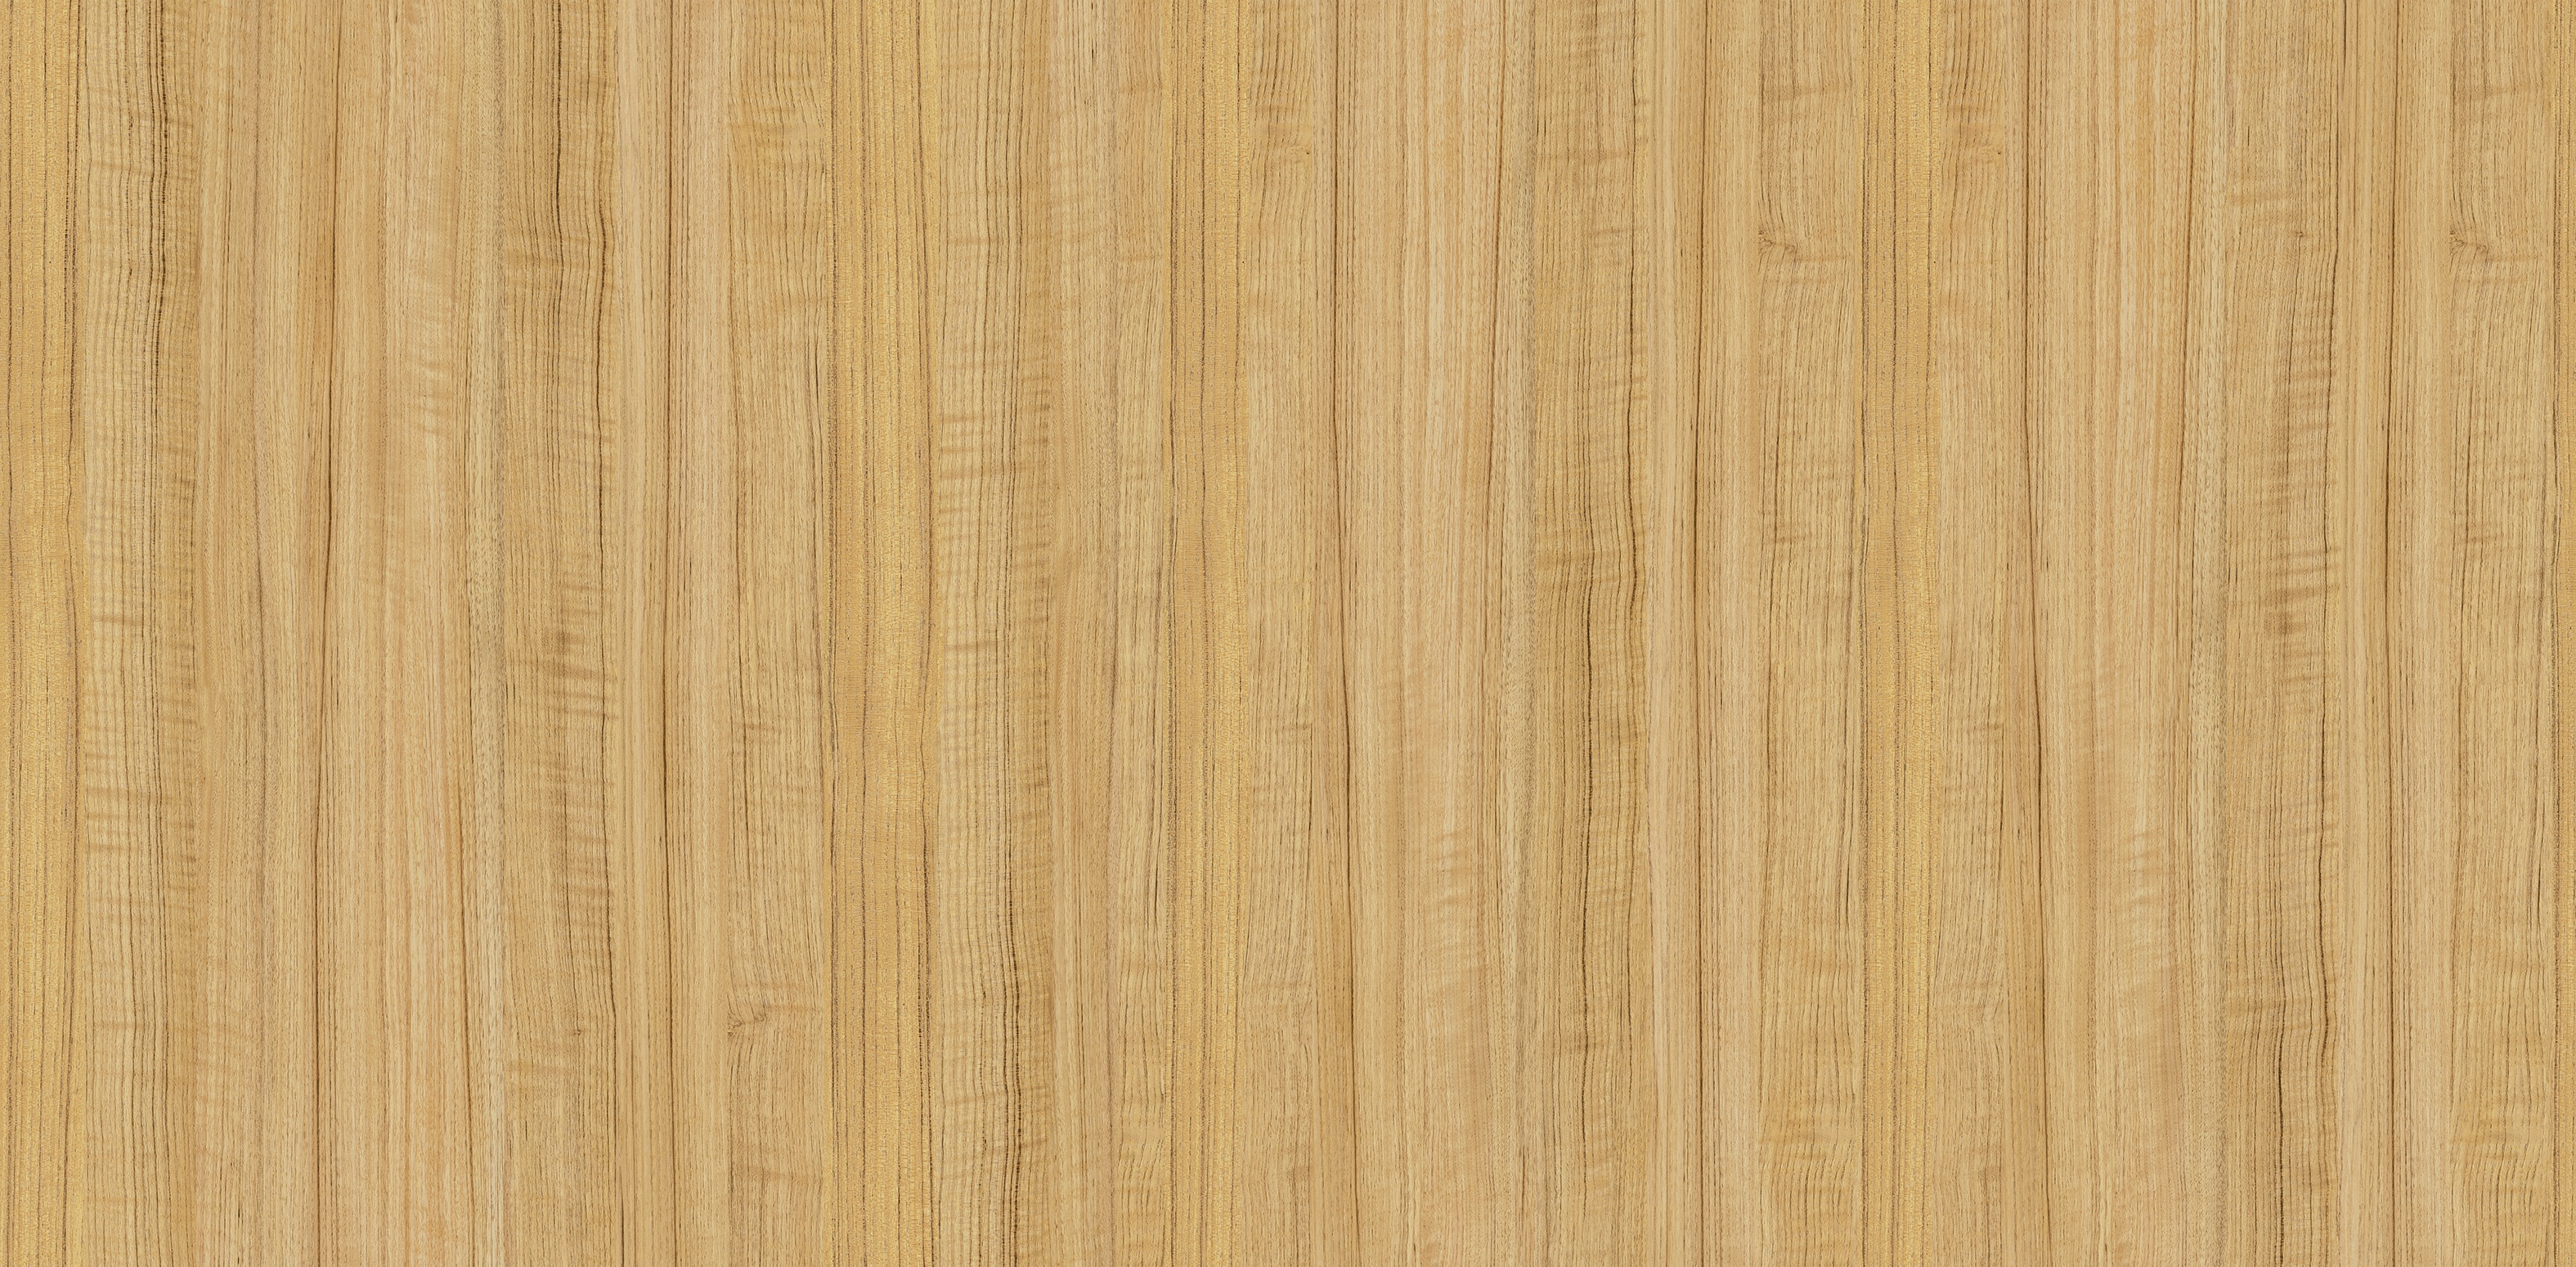
wood, floor, trees, hardwood, oak, flooring, plywood, wood grain, teak, wood flooring, sandalwood, laminate flooring, wood stain, yellow wood